Delap-Uliga-Djarrit

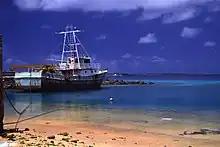
Harbour of Delap-Uliga-Djarrit

In the early 1970s, "almost all" of the annual budget of Delap-Uliga-Djarrit was reported to come from alcohol taxes and fees, as only DUD, Laura, and Kwajalein Atoll in the Marshall Islands were "wet", i.e. alcohol sales were allowed.